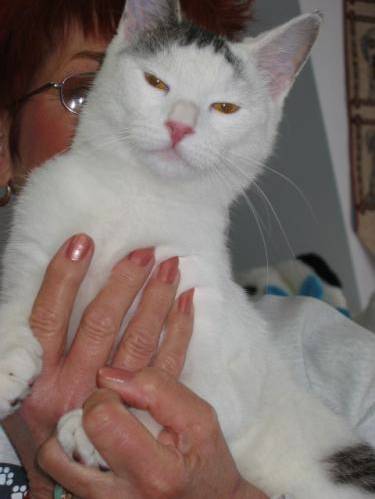
Label: cat